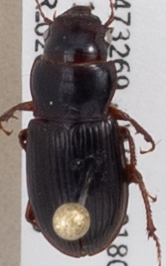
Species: Cratacanthus dubius
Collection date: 2019-09-18
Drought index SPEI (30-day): -0.26
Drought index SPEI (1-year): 0.454
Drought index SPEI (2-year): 0.8